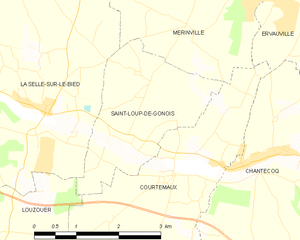
Saint-Loup-de-Gonois est une ancienne commune française située dans le département du Loiret en région Centre-Val de Loire.